Jens Hoyer Hansen

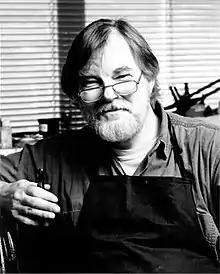
Jens Hoyer Hansen, Gold and Silversmith, based in Nelson, New Zealand

Jens Høyer Hansen (14 July 1940 – 10 August 1999) was a Danish-born jeweller who settled in New Zealand and did most of his well-known work in Nelson, New Zealand. Hansen was one of a number of European-trained jewellers who came to New Zealand in the 1960s and transformed contemporary jewellery in the country, including Tanya Ashken, Kobi Bosshard and Gunter Taemmler.